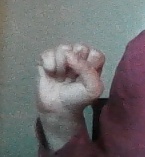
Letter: saad